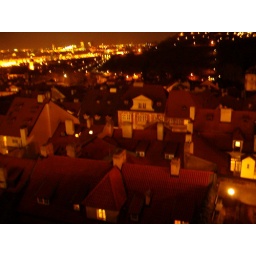
Seen from up the hill by the castle